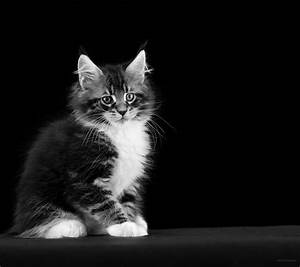
Label: gatto